Bridgeport station (Connecticut)

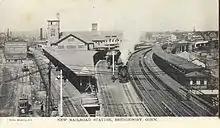
The 1905-built Bridgeport station in 1907

The current station was built under ConnDOT and Penn Central in 1975. It replaced a large, ornate structure built in 1905, located to the north of the current station at . A branch line, originally built by New Haven Railroad predecessor Housatonic Railroad to Trumbull, Monroe and Newtown, used to join the main tracks at the old Bridgeport station. The relocation was occasioned by the introduction of "Cosmopolitan" M-2 railcars which could only board at high-level platforms, the installation of which was impractical at the old station due to the curvature of the platforms. The old station was destroyed by fire on March 20, 1979.